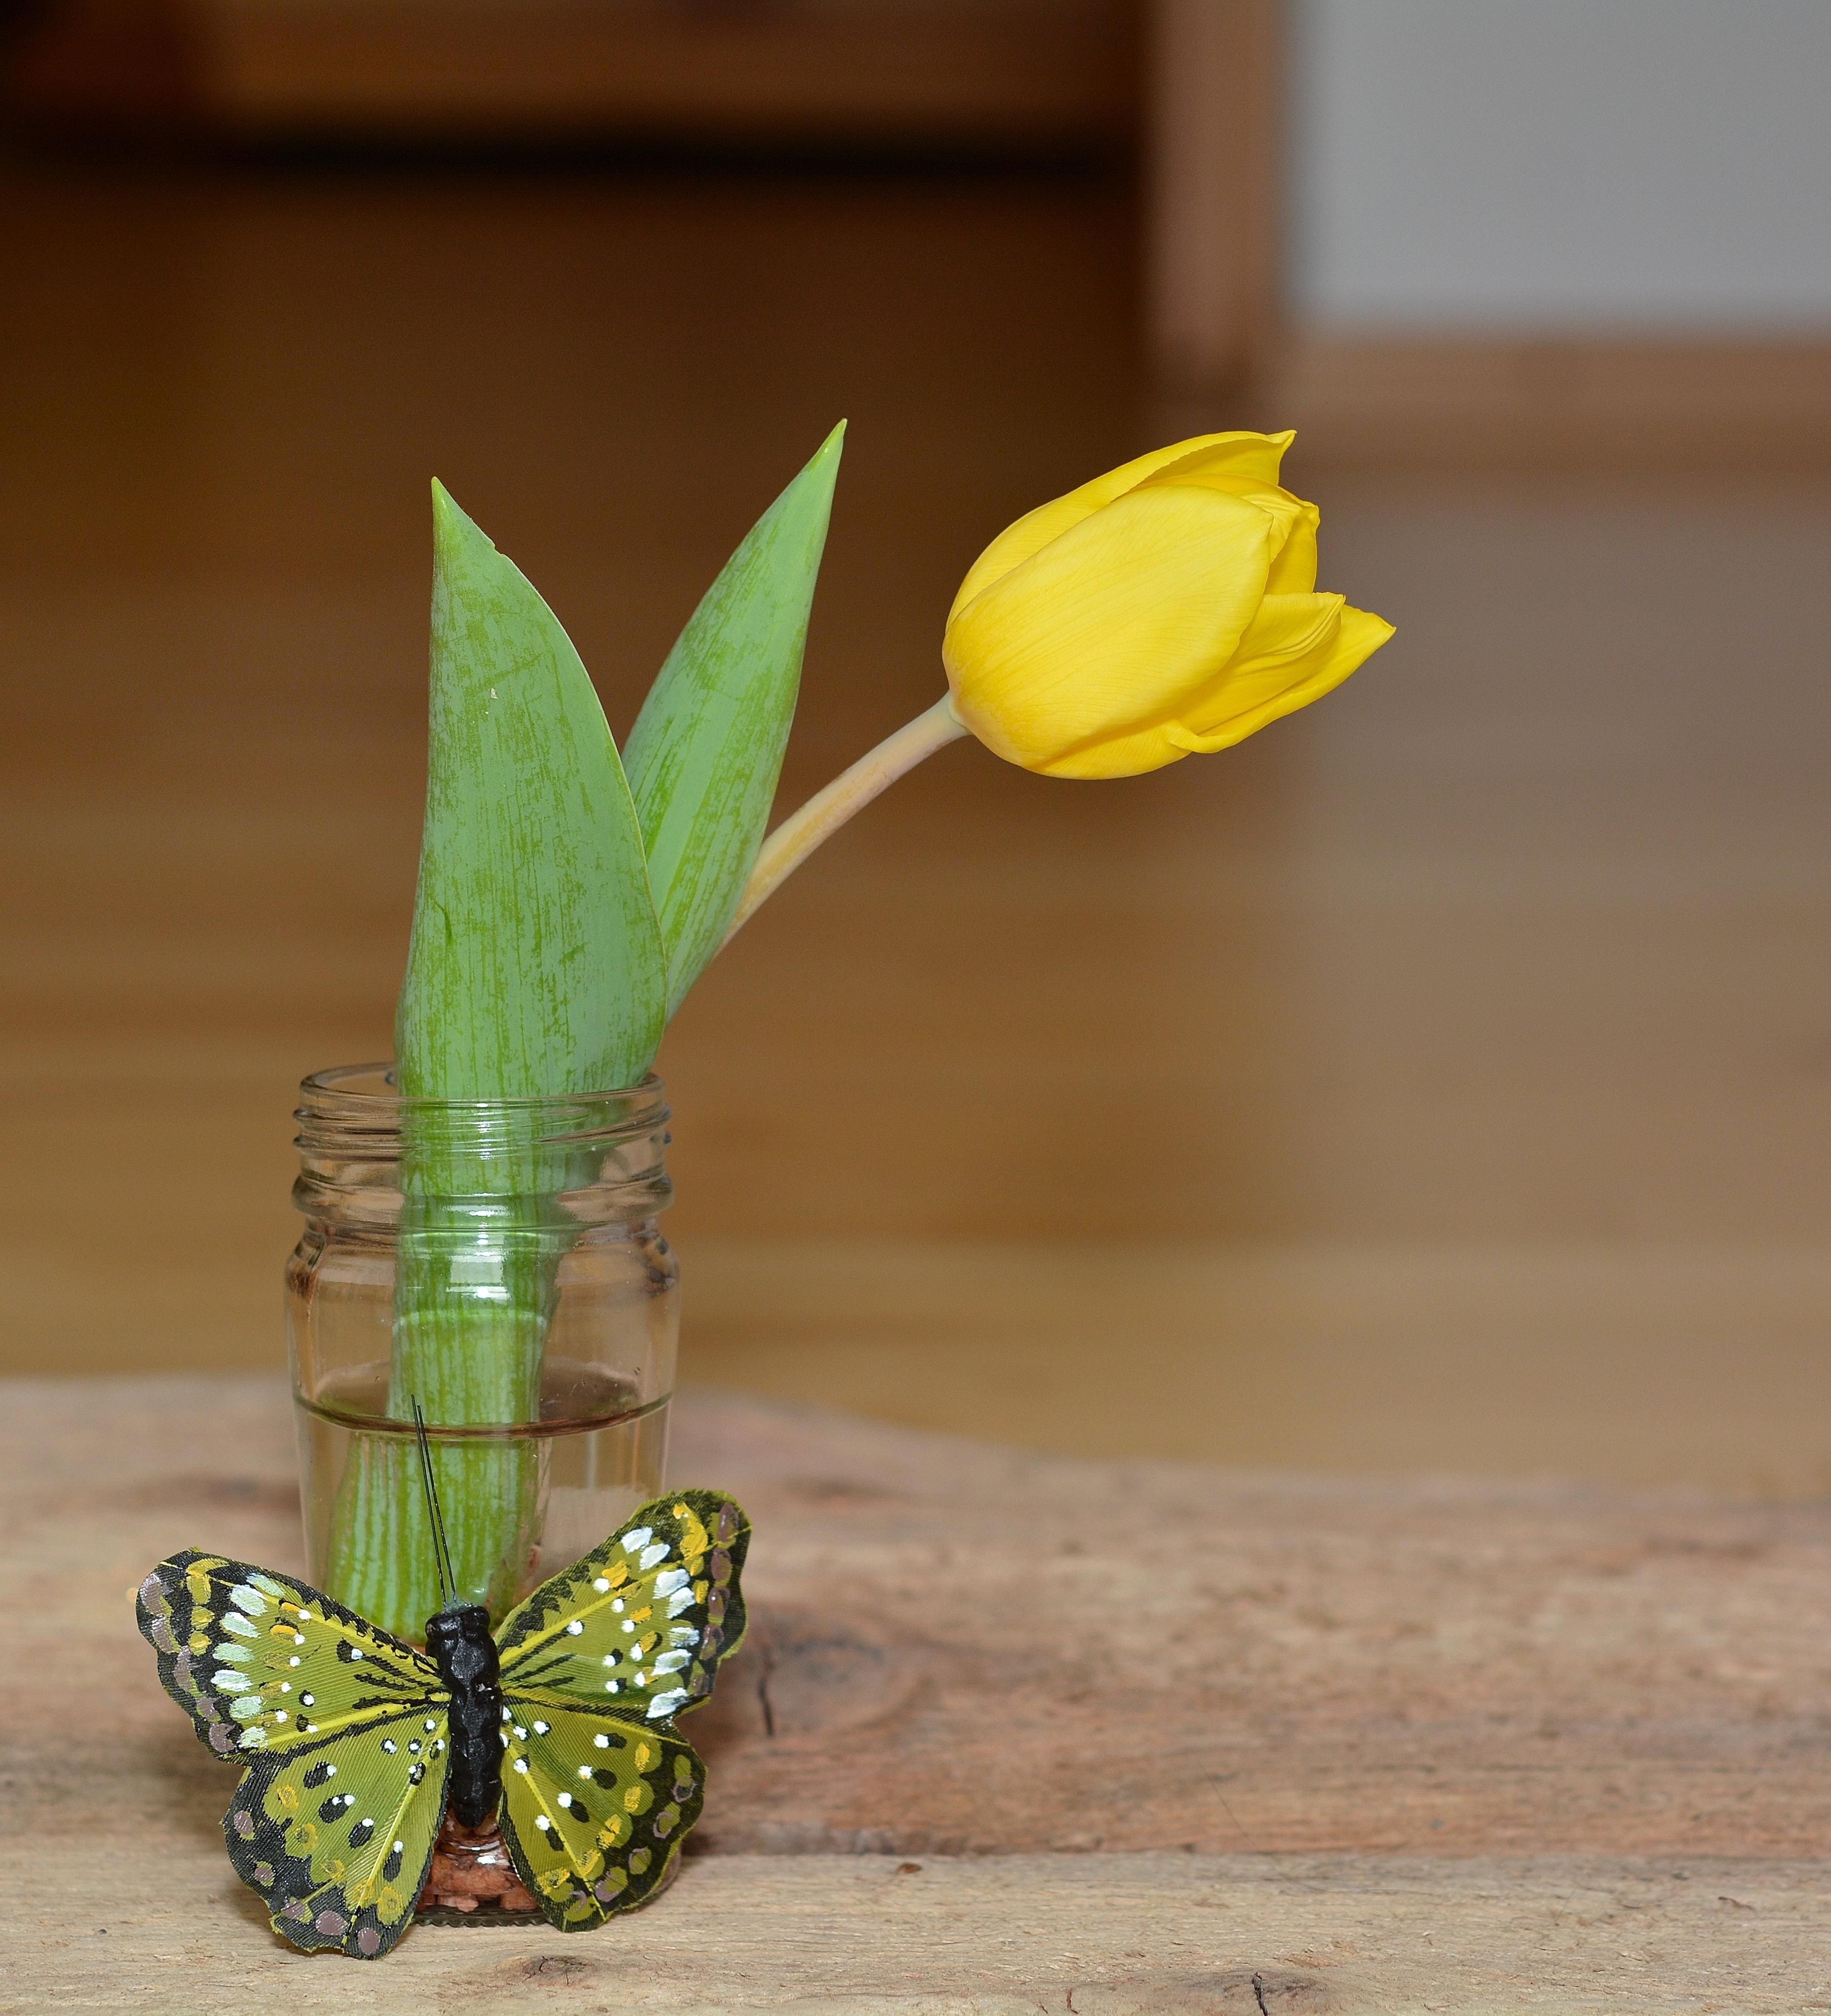
blossom, plant, leaf, flower, bloom, tulip, vase, green, produce, insect, yellow, lighting, yellow flower, art, macro photography, flowering plant, deco butterfly, land plant